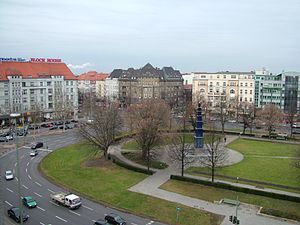
Theodor-Heuss-Platz
Theodor-Heuss-Platz set fra Deutschlandshaus.
Theodor-Heuss-Platz er en stor plads i Berlin, beliggende i området Westend i bydelen Charlottenburg-Wilmersdorf.